Votive offering

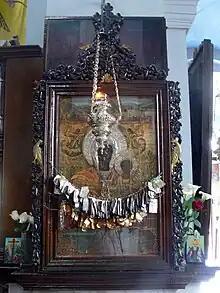
"Tamata" (votive offerings) left in front of an icon of the Black Madonna in Chania, Crete

According to Sacred Tradition, after Constantine the Great's conversion and subsequent victory at the Battle of the Milvian Bridge, he donated one of the crosses he carried in battle to the Church. This cross is reputed to be preserved on Mount Athos.